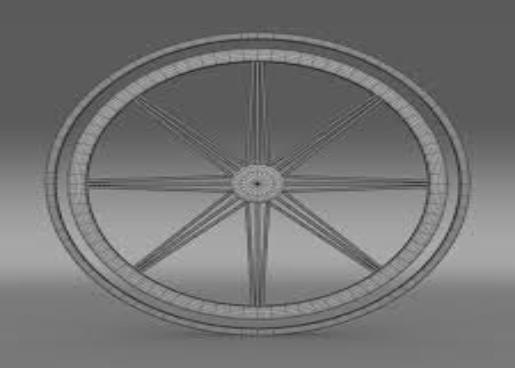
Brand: mitsuoka-2
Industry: Transportation